Heraclitus

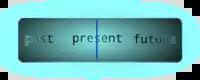

Several baroque artists such as Peter Paul Rubens, Hendrik ter Brugghen, and Johannes Moreelse painted Heraclitus and Democritus. Rubens' "Heraclitus and Democritus" (1603) was painted for the Duke of Lerma.